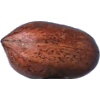
Label: Nut Pecan 1